Cascades (conservation area)

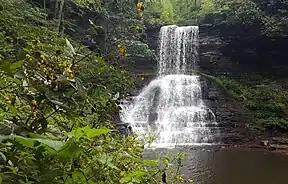
The Cascades waterfall at end of hiking trail

Cascades (conservation area) is an area in the George Washington and Jefferson National Forests of western Virginia, United States, that has been recognized by the Wilderness Society as a special place worthy of protection from logging and road construction The area is named after a 60-foot waterfall on Little Stony Creek which flows out of the area into the New River.